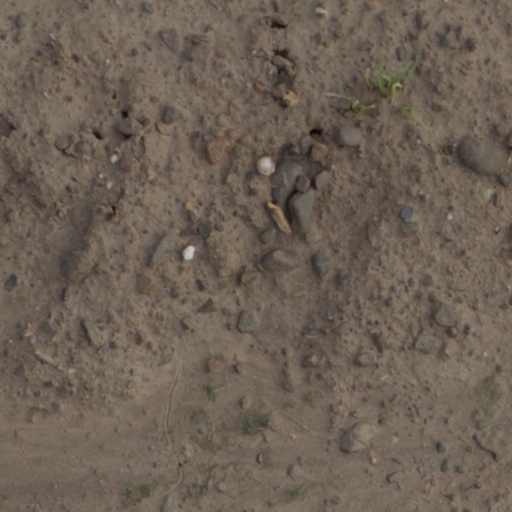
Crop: wheat